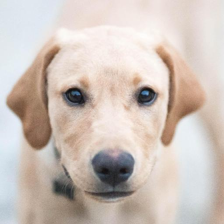
Label: animals